Wafik Moustafa

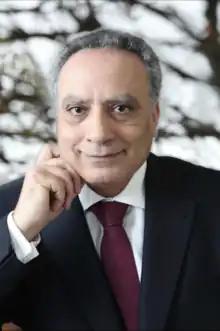
Portrait, 2018

Wafik Moustafa (born 16 July in Cairo) is a London-based doctor and British politician and political commentator on several Middle Eastern and international TV channels. He is the author of "Glass House – The Arab World’s Eventful Century", "Egypt – The Elusive Arab Spring", "Egypt - A Nation in Crisis", published in London, as well as the founder and Chairman of the British Arab Network.